Sarkaar Ki Duniya

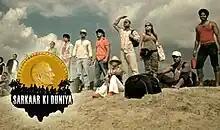
Promotional logo

Sarkaar Ki Duniya is a reality television show that aired on Real TV from 2 March 2009 to 3 July 2009, modelled on Survivor. It took place on Mango Island in Karwar, Karnataka, and was hosted by film actor Ashutosh Rana.